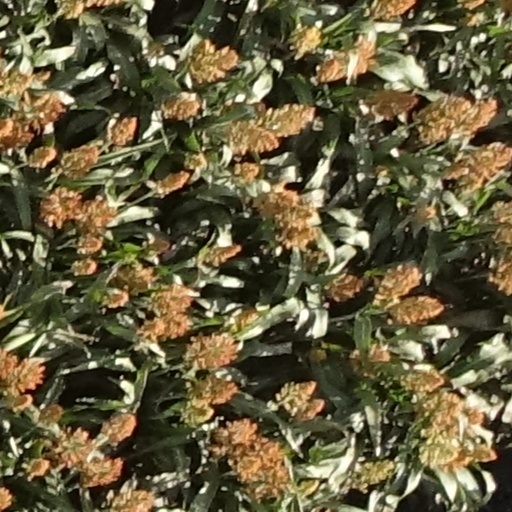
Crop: sorghum